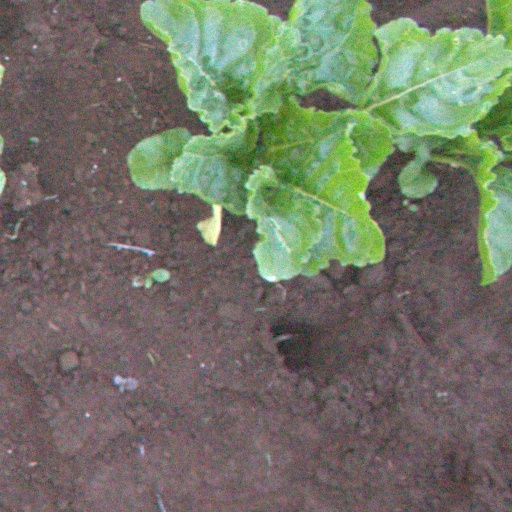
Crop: sugar beet